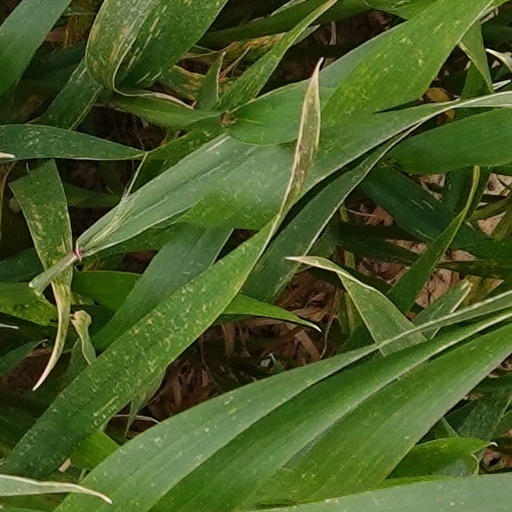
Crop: wheat